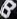
Number: 8